Waikiki Village Motel

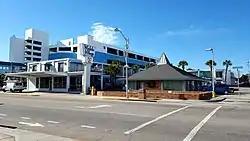

The Waikiki Village Motel is a historic motel at 1500 South Ocean Boulevard in Myrtle Beach, South Carolina. It was built in 1963, during the height of the resort community's boom years. It is an idiosyncratic example of Mid-Century Modern architecture, with a distinctive Hawaiian style hut at one corner. These types of decorative features were fairly common at the time, but many have succumbed to redevelopment.